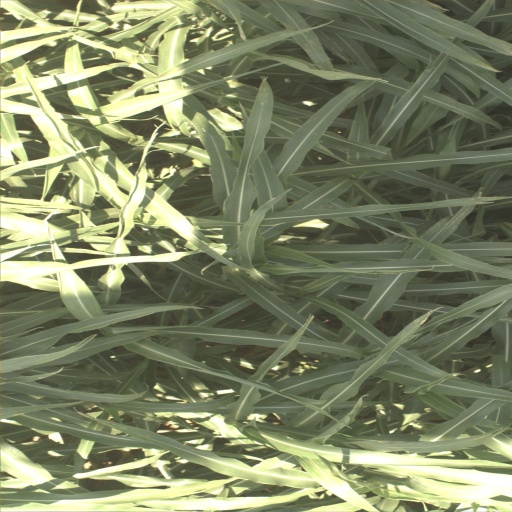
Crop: sorghum